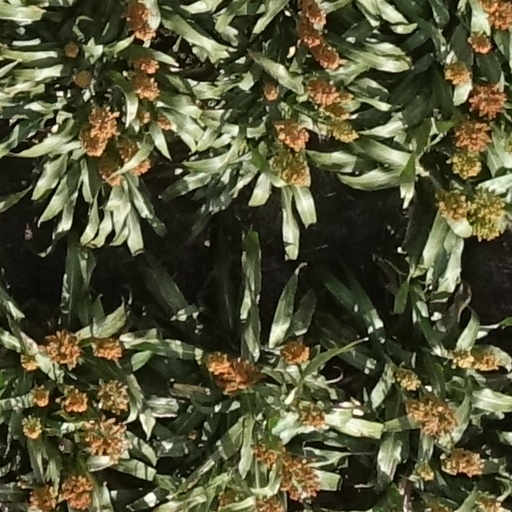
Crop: sorghum